EAA AirVenture Oshkosh

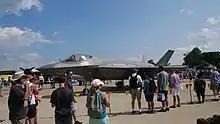
The F-35 Lightning II at EAA AirVenture Oshkosh 2019

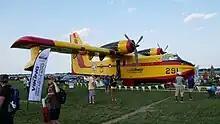
Viking Air Canadair CL-415EAF at EAA AirVenture Oshkosh 2019

The EAA AirVenture fly-in has a large economic impact on the Oshkosh area as well as the state of Wisconsin. In 1982, the Milwaukee Journal Sentinel reported that the fly-in had a large economic benefit to the Fox Valley region. At the time EAA estimated the benefit to be around $30 million ($ in ) and the Oshkosh Convention and Tourism bureau estimated it to be lower, at $21 million ($ in ). In 1989, the Oshkosh Chamber of Commerce said that Winnebago County had a $47 million benefit from the fly in. Additionally, a 1987 UW-Oshkosh study reported a $65 million ($ in ) benefit to the entire state of Wisconsin.